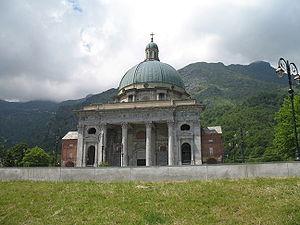
Le sanctuaire d'Oropa est un sanctuaire dédié à la Vierge noire. Bâti à 1 159 m au-dessus du niveau de la mer, il se trouve à 13 km de la ville de Biella dans le Piémont, en Italie.